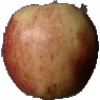
Label: Apple Red 3